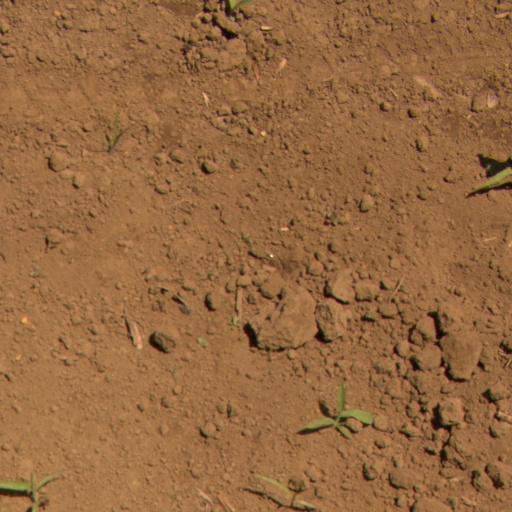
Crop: Jerusalem artichoke